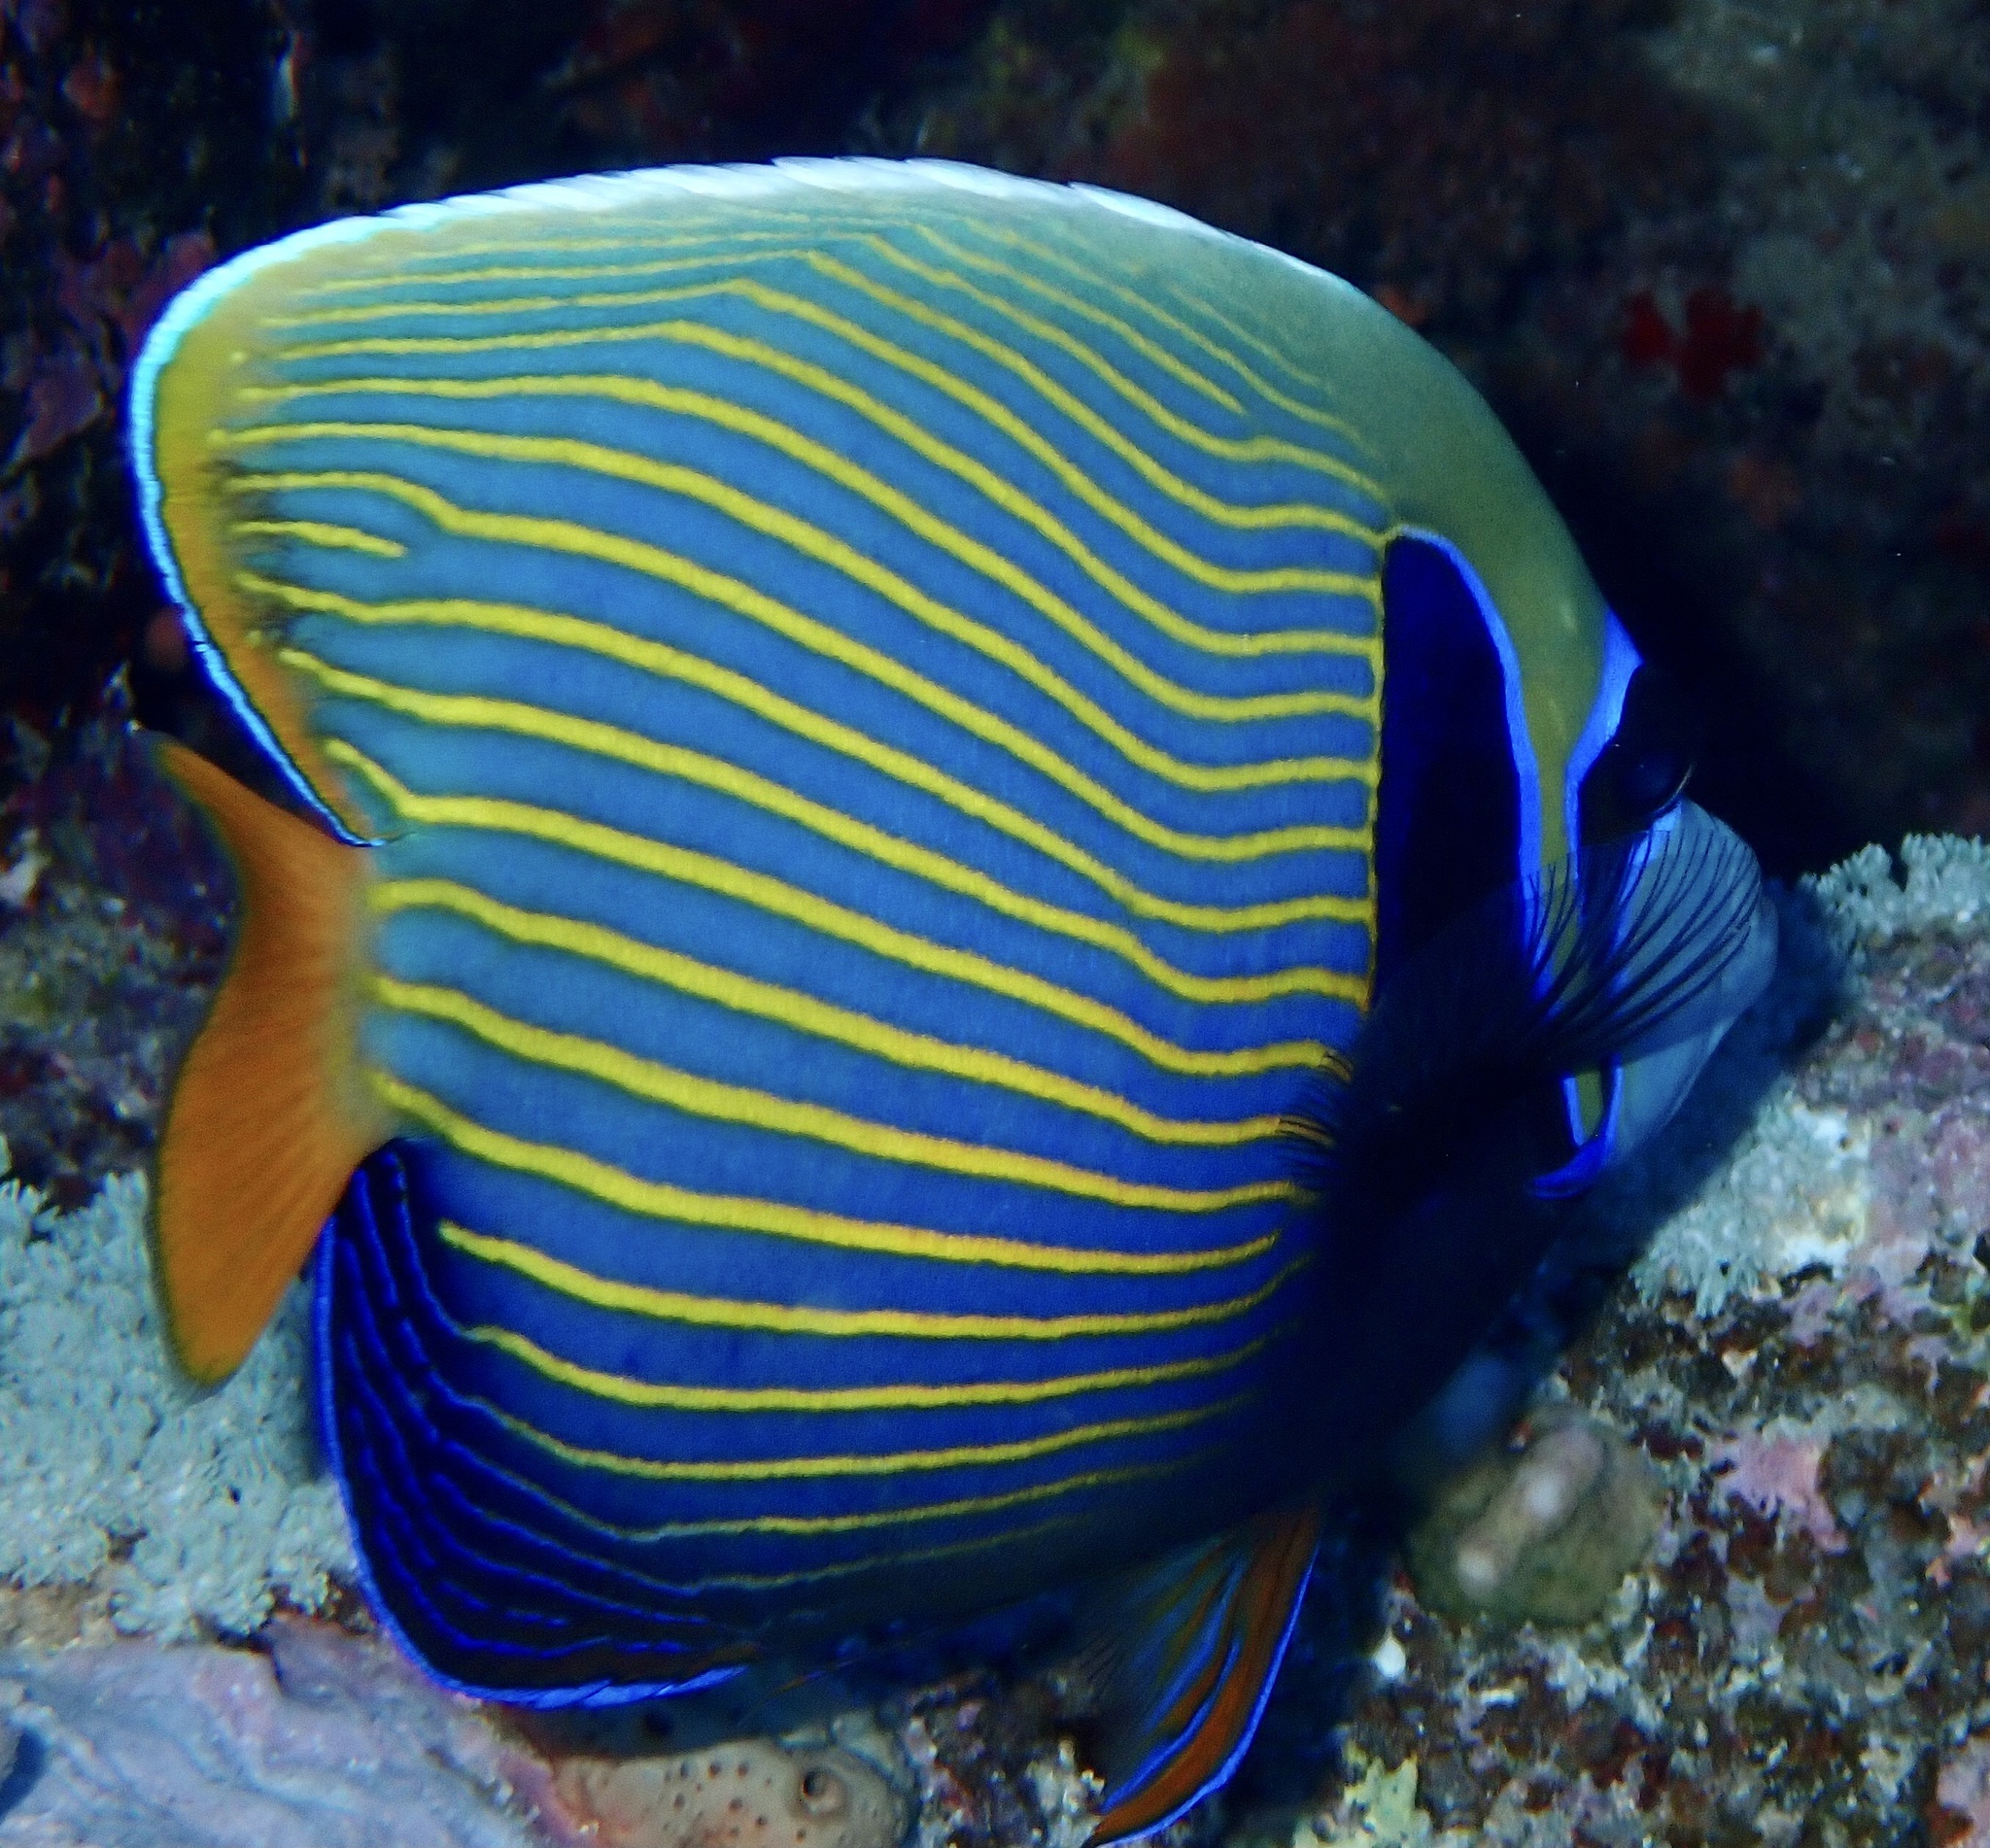
Pomacanthus imperator (Emperor Angelfish)